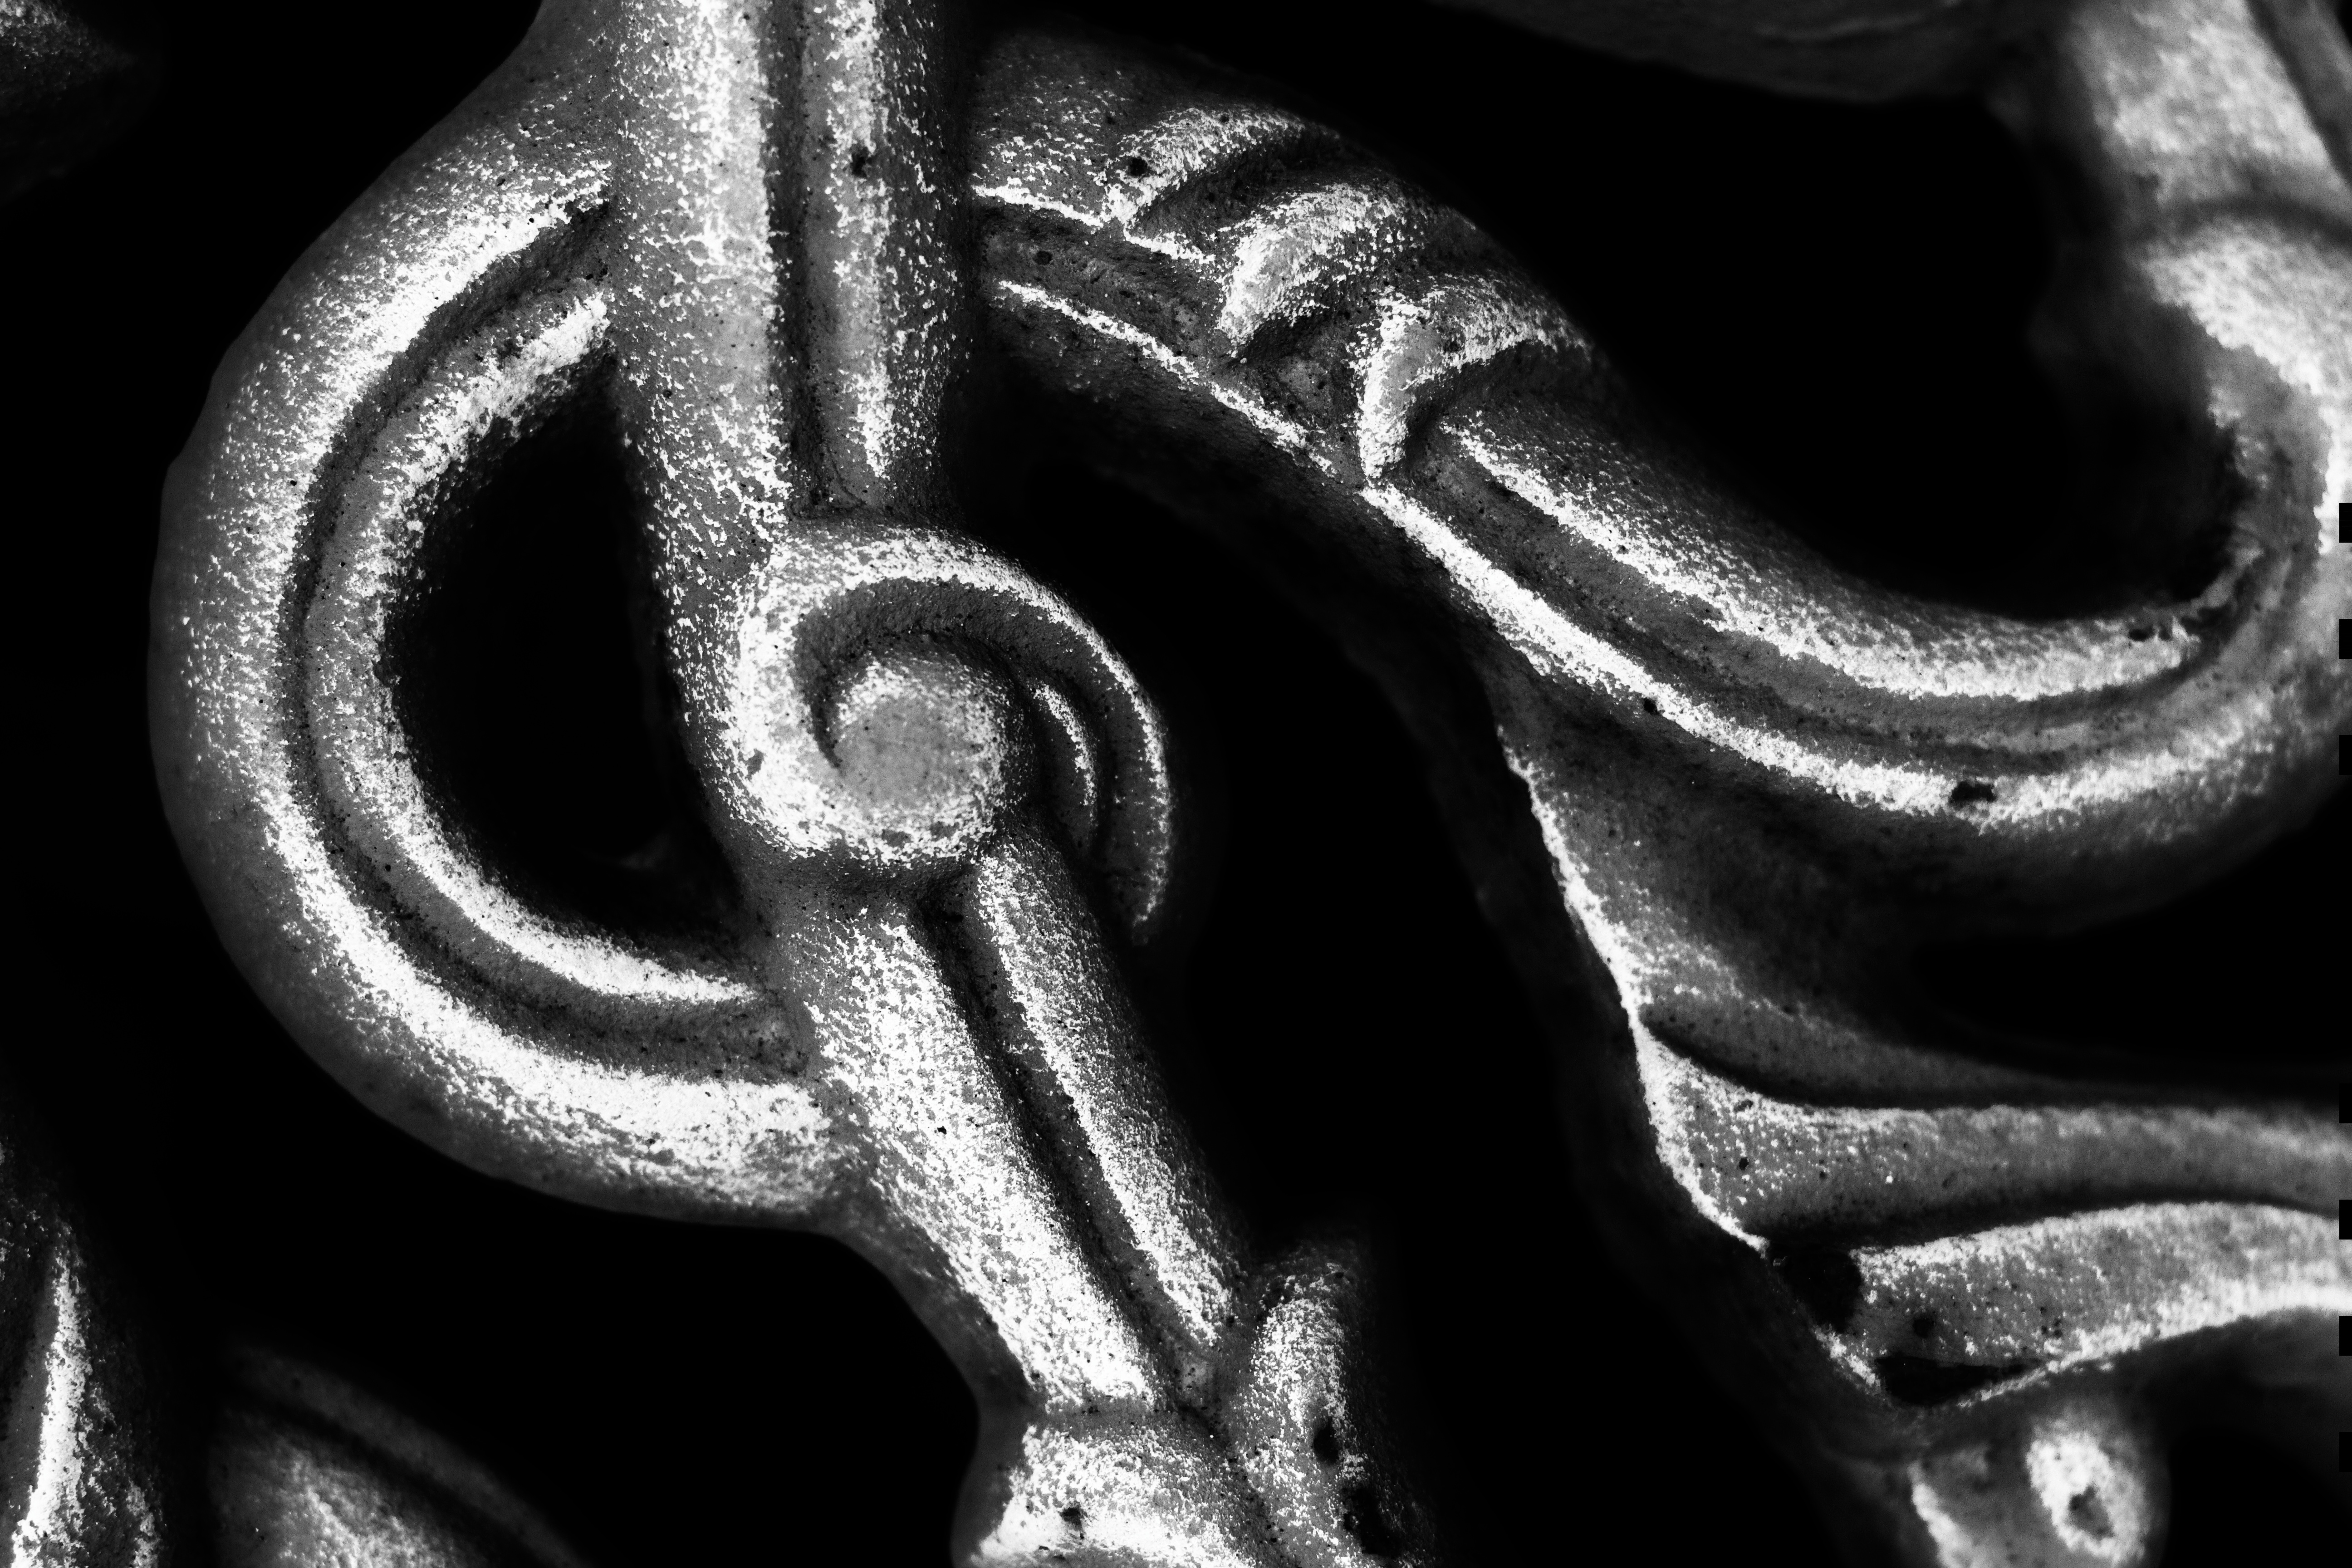
abstract, black and white, photography, number, darkness, black, monochrome, arm, close up, human body, font, bw, organ, macro photography, monochrome photography